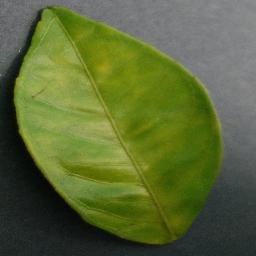
Label: Orange___Haunglongbing_(Citrus_greening)